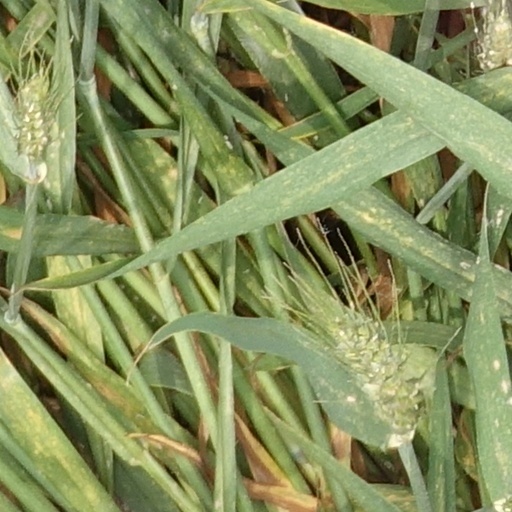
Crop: wheat